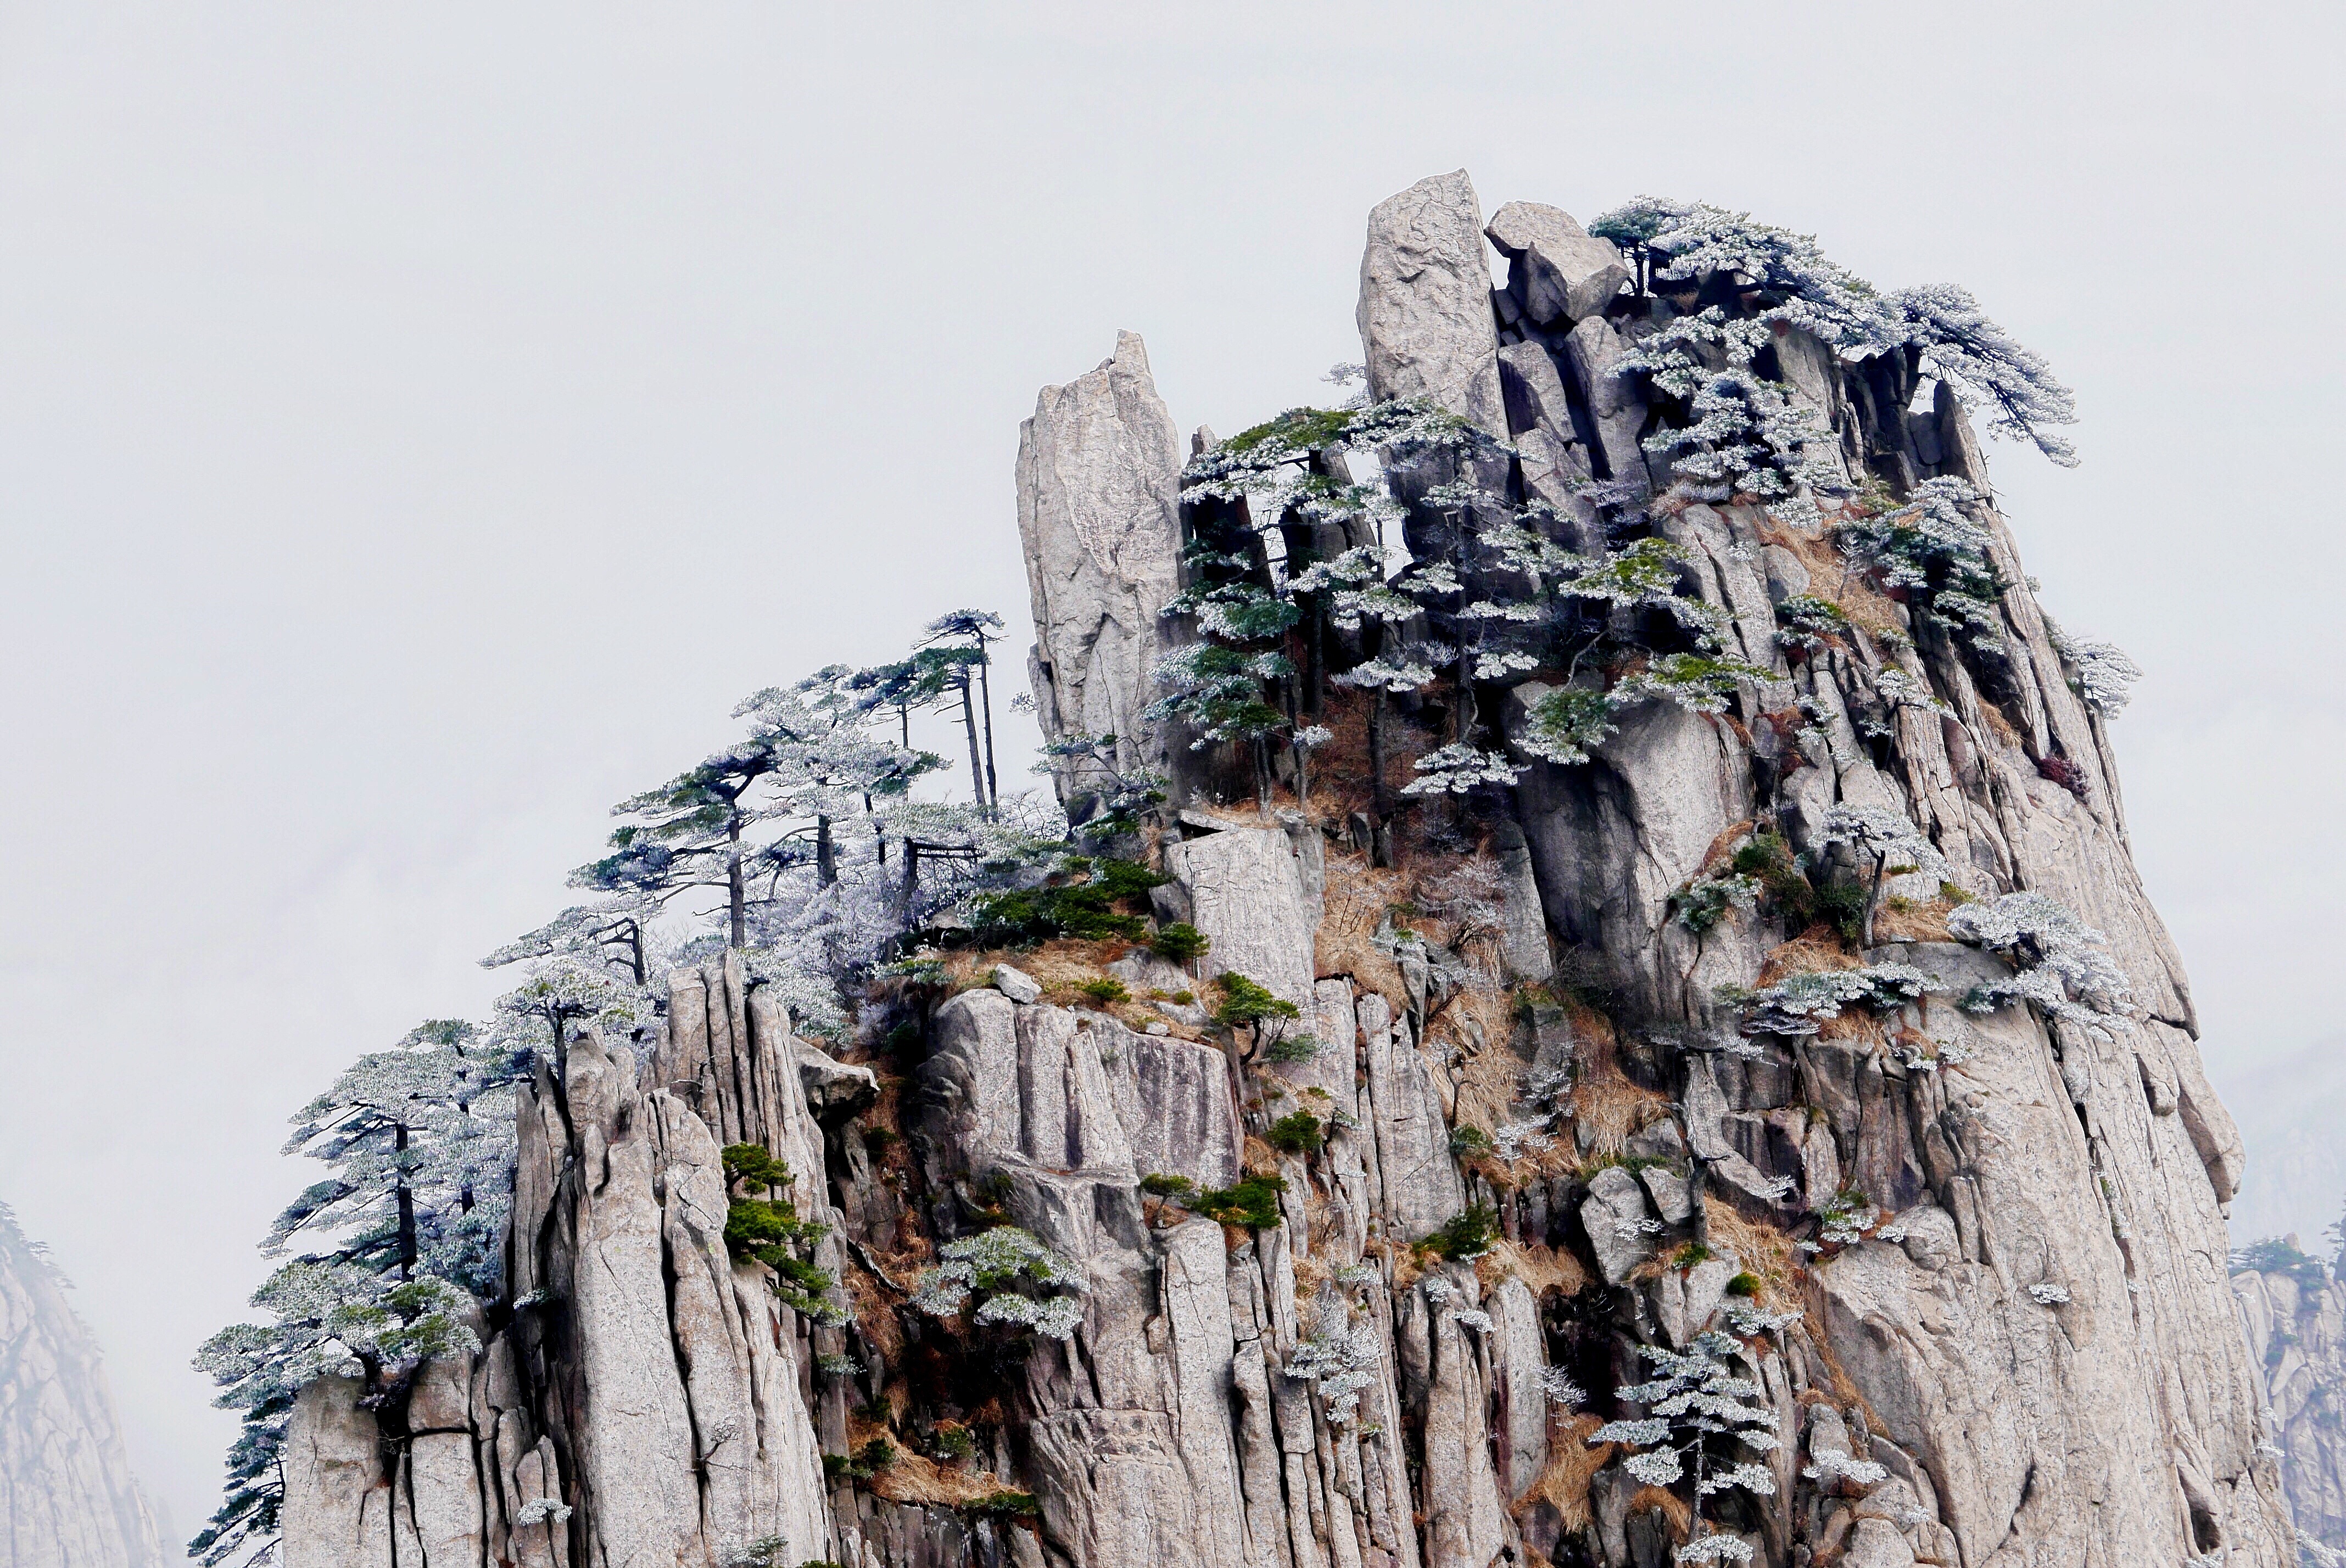
landscape, tree, nature, rock, mountain, snow, cold, winter, sharp, peak, cliff, terrain, mountain top, summit, jagged, trees, sculpture